Hallie Ford Museum of Art

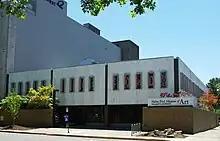
North side of the museum with main entrance

Prior to the creation of the Hallie Ford Museum, Willamette University previously collected various pieces of art donated to the university. By 1896 the collections were housed in a museum located on the fourth floor of Waller Hall. By 1940 the museum had moved to the second floor of the gymnasium (now the Theatre Playhouse). At that time the museum's collection included birds, various documents, minerals, wood specimens, shells, plant specimens, and Native American artifacts, among others.